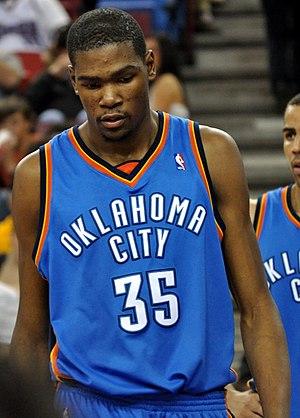
Le Thunder d’Oklahoma City est une franchise américaine de basket-ball de la National Basketball Association basée à Oklahoma City dans l'État de l'Oklahoma. Elle est créée en 1967 sous le nom des SuperSonics de Seattle puis délocalisée à l'été 2008. Elle est membre de la Conférence Ouest, au sein de la division Nord-Ouest. L’équipe joue ses matchs à domicile dans la Chesapeake Energy Arena.